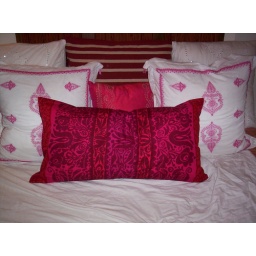
this is far more vibrant in person, you can barely distinguish the pink, red and orange with the naked eye